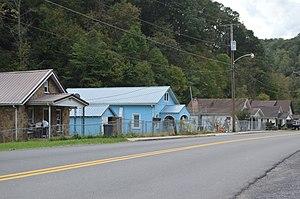
Richlands est une municipalité américaine située dans le comté de Tazewell en Virginie. Selon le recensement de 2010, sa population est de 5 823 habitants.